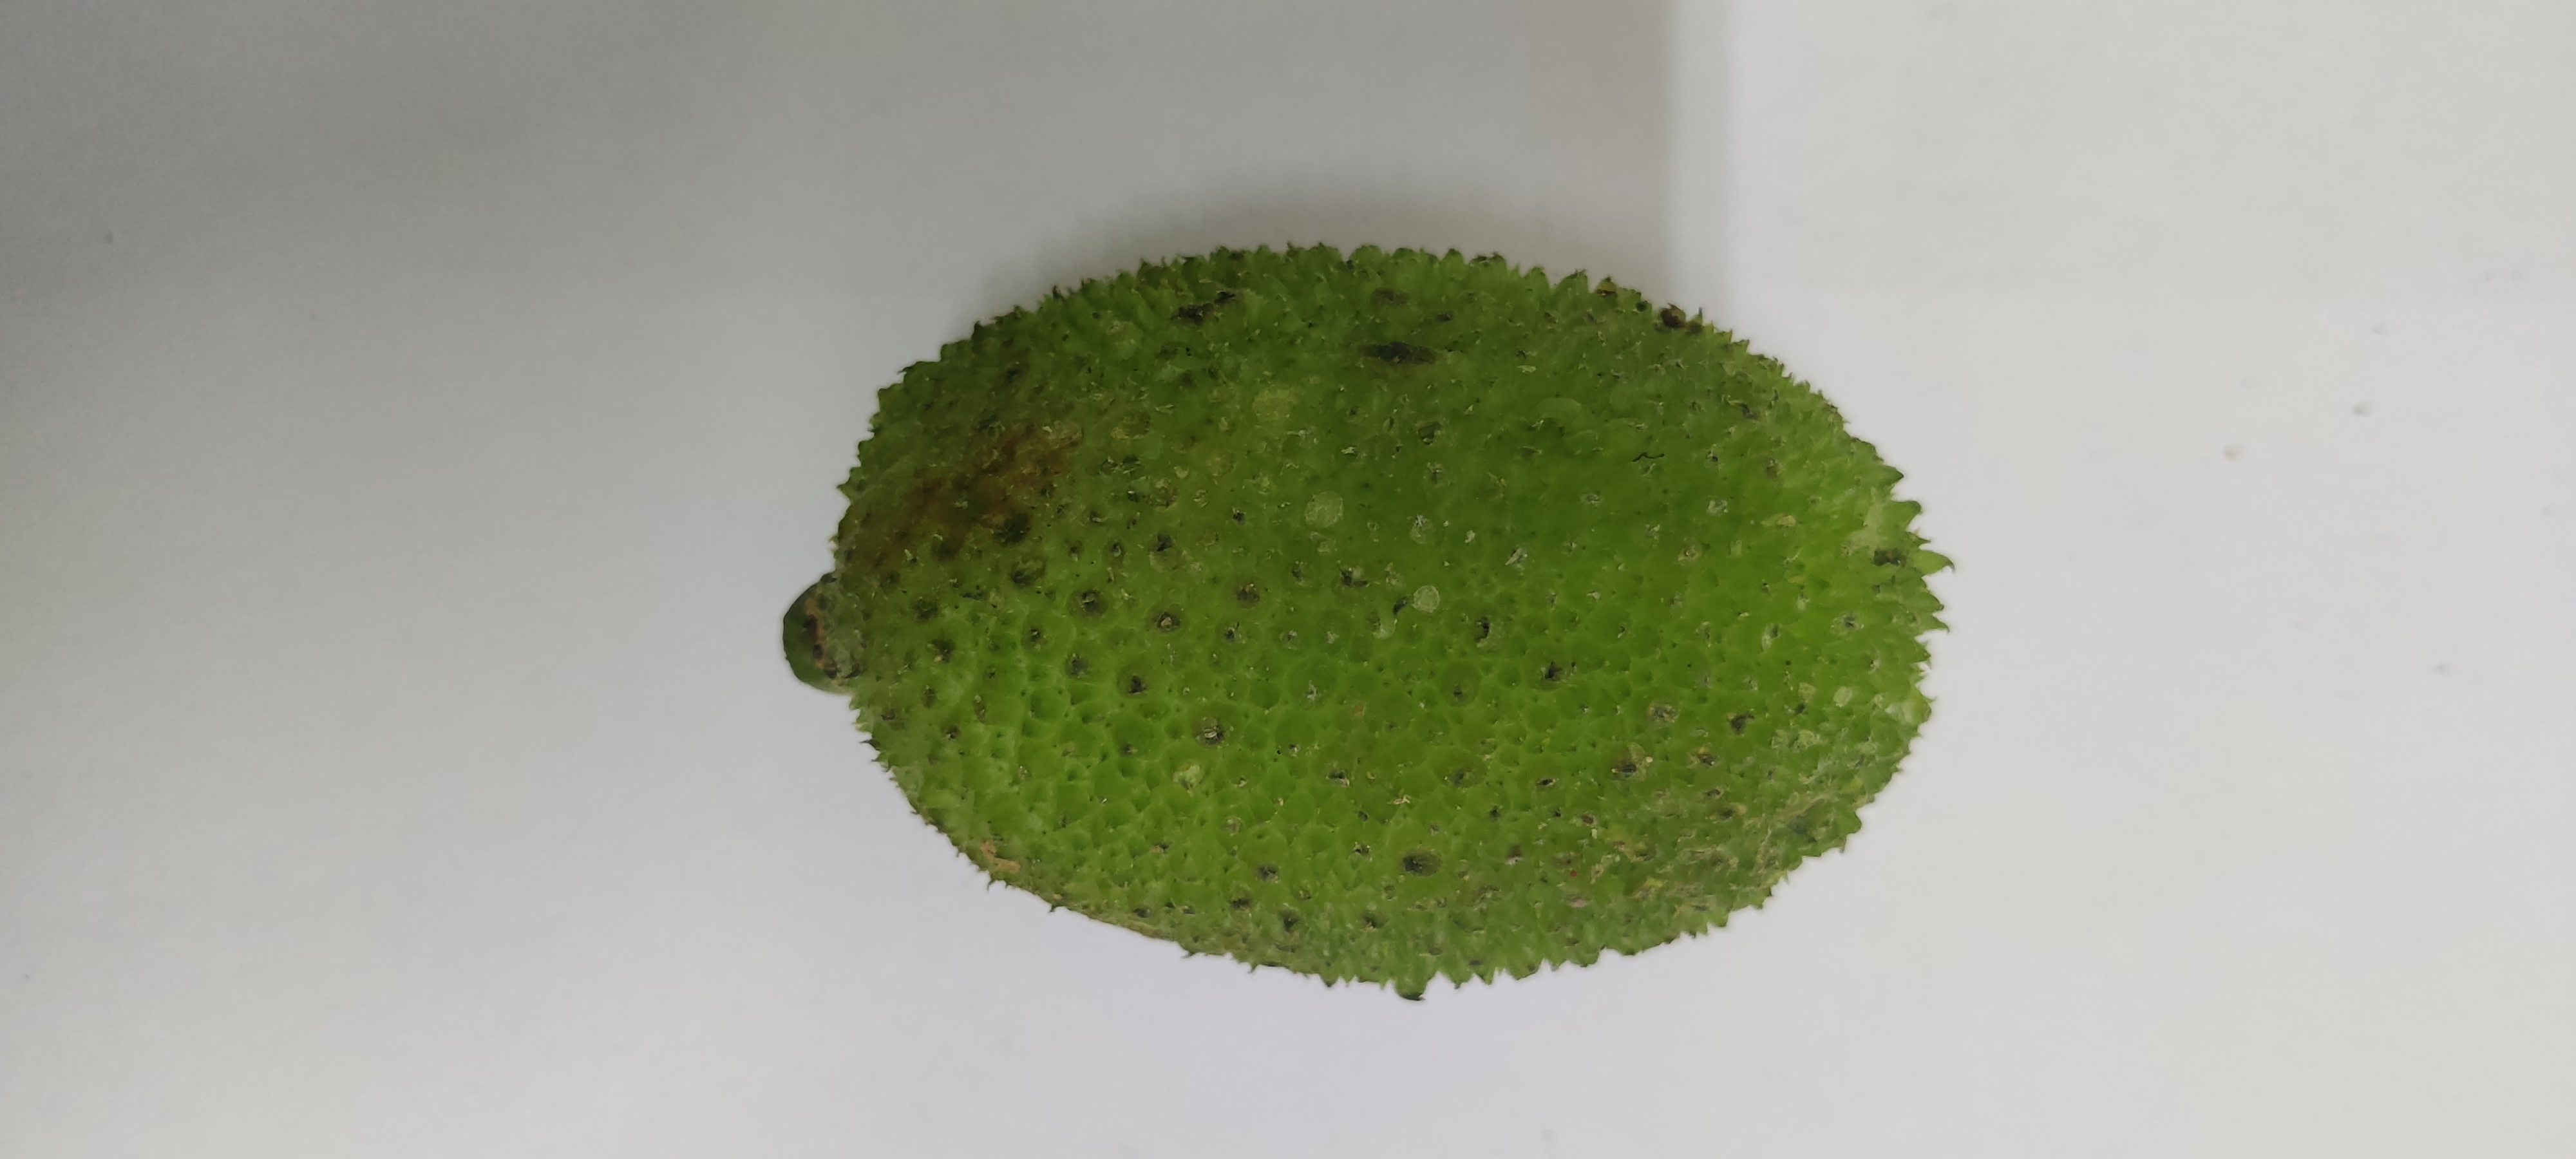
Crop: Spiny Gourd
Condition: Fresh